Sarah Marshall (French model)

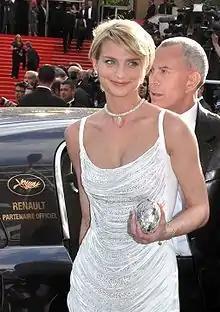
Marshall in 2010

Sarah Marshall is the granddaughter of Michèle Morgan and William Marshall, the daughter of Mike Marshall, the niece of Mike's half-sister, Tonie Marshall, and the great-grandniece of Micheline Presle.